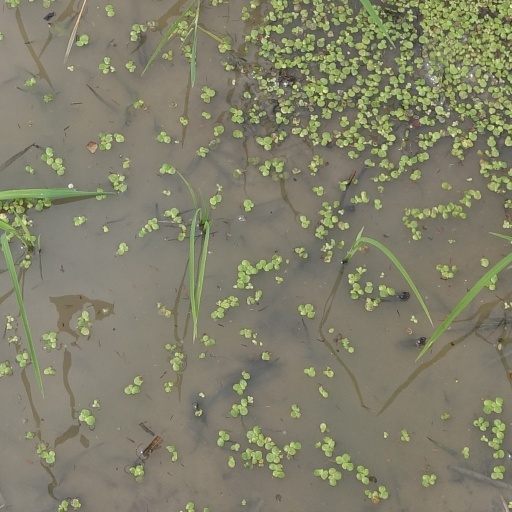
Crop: rice